Symbols of the United States Senate

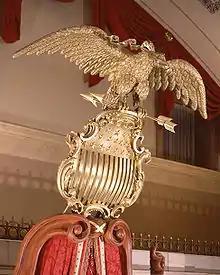
"Eagle and Shield"

Both the Senate Seal and the Great Seal are protected by 18 U.S.C. § 713, a criminal statute which restricts the knowing display of the Senate Seal or the Great Seal or any facsimile thereof in any manner reasonably calculated to convey a false impression of sponsorship or approval by the Government of the United States. The Senate ethics manual states that in most cases use of the Senate Seal or the Great Seal for normal official Senate business would be appropriate; however, commercial use, personal use or campaign use by senators would be improper. Additionally, campaign use of any of the unofficial, alternate seals would also be improper. The manual suggests that senators who want to show a symbol of government on campaign material use a depiction of the United States Capitol dome. In 2005, Representative Duke Cunningham was found to be selling items on a personal web site which included the unofficial Congress seal, which were shortly thereafter discontinued. Similarly, Senator Richard Durbin was dinged by a few bloggers after his campaign site showed a video message where an unofficial Senate seal (the Great Seal variant) appeared in one corner; the video was quickly taken down.